Fritz X

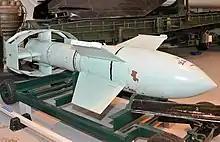
Fritz X at RAF Museum Cosford

KG 100 achieved another success with Fritz X while the British battleship was providing gunfire support at Salerno on 16 September. One bomb penetrated six decks before exploding in number 4 boiler room. This explosion put out all fires and blew out the double bottom. A second Fritz X near-missed "Warspite", holing her at the waterline. She took on a total of 5,000 tonnes of water and lost steam and consequently all power, both to the ship herself and to all her systems, but although the damage had been considerable, "Warspite"s casualties amounted to only nine killed and fourteen wounded. She was towed to Malta by tugs and , then returned to Britain via Gibraltar and was out of action for nearly 9 months; she was never completely repaired, but returned to action to bombard German positions in Normandy during Operation Overlord.